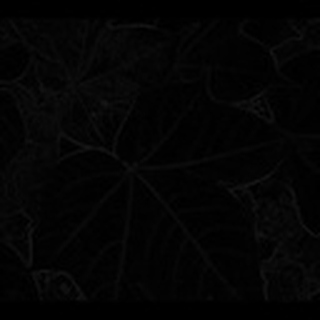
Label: healthy_cotton